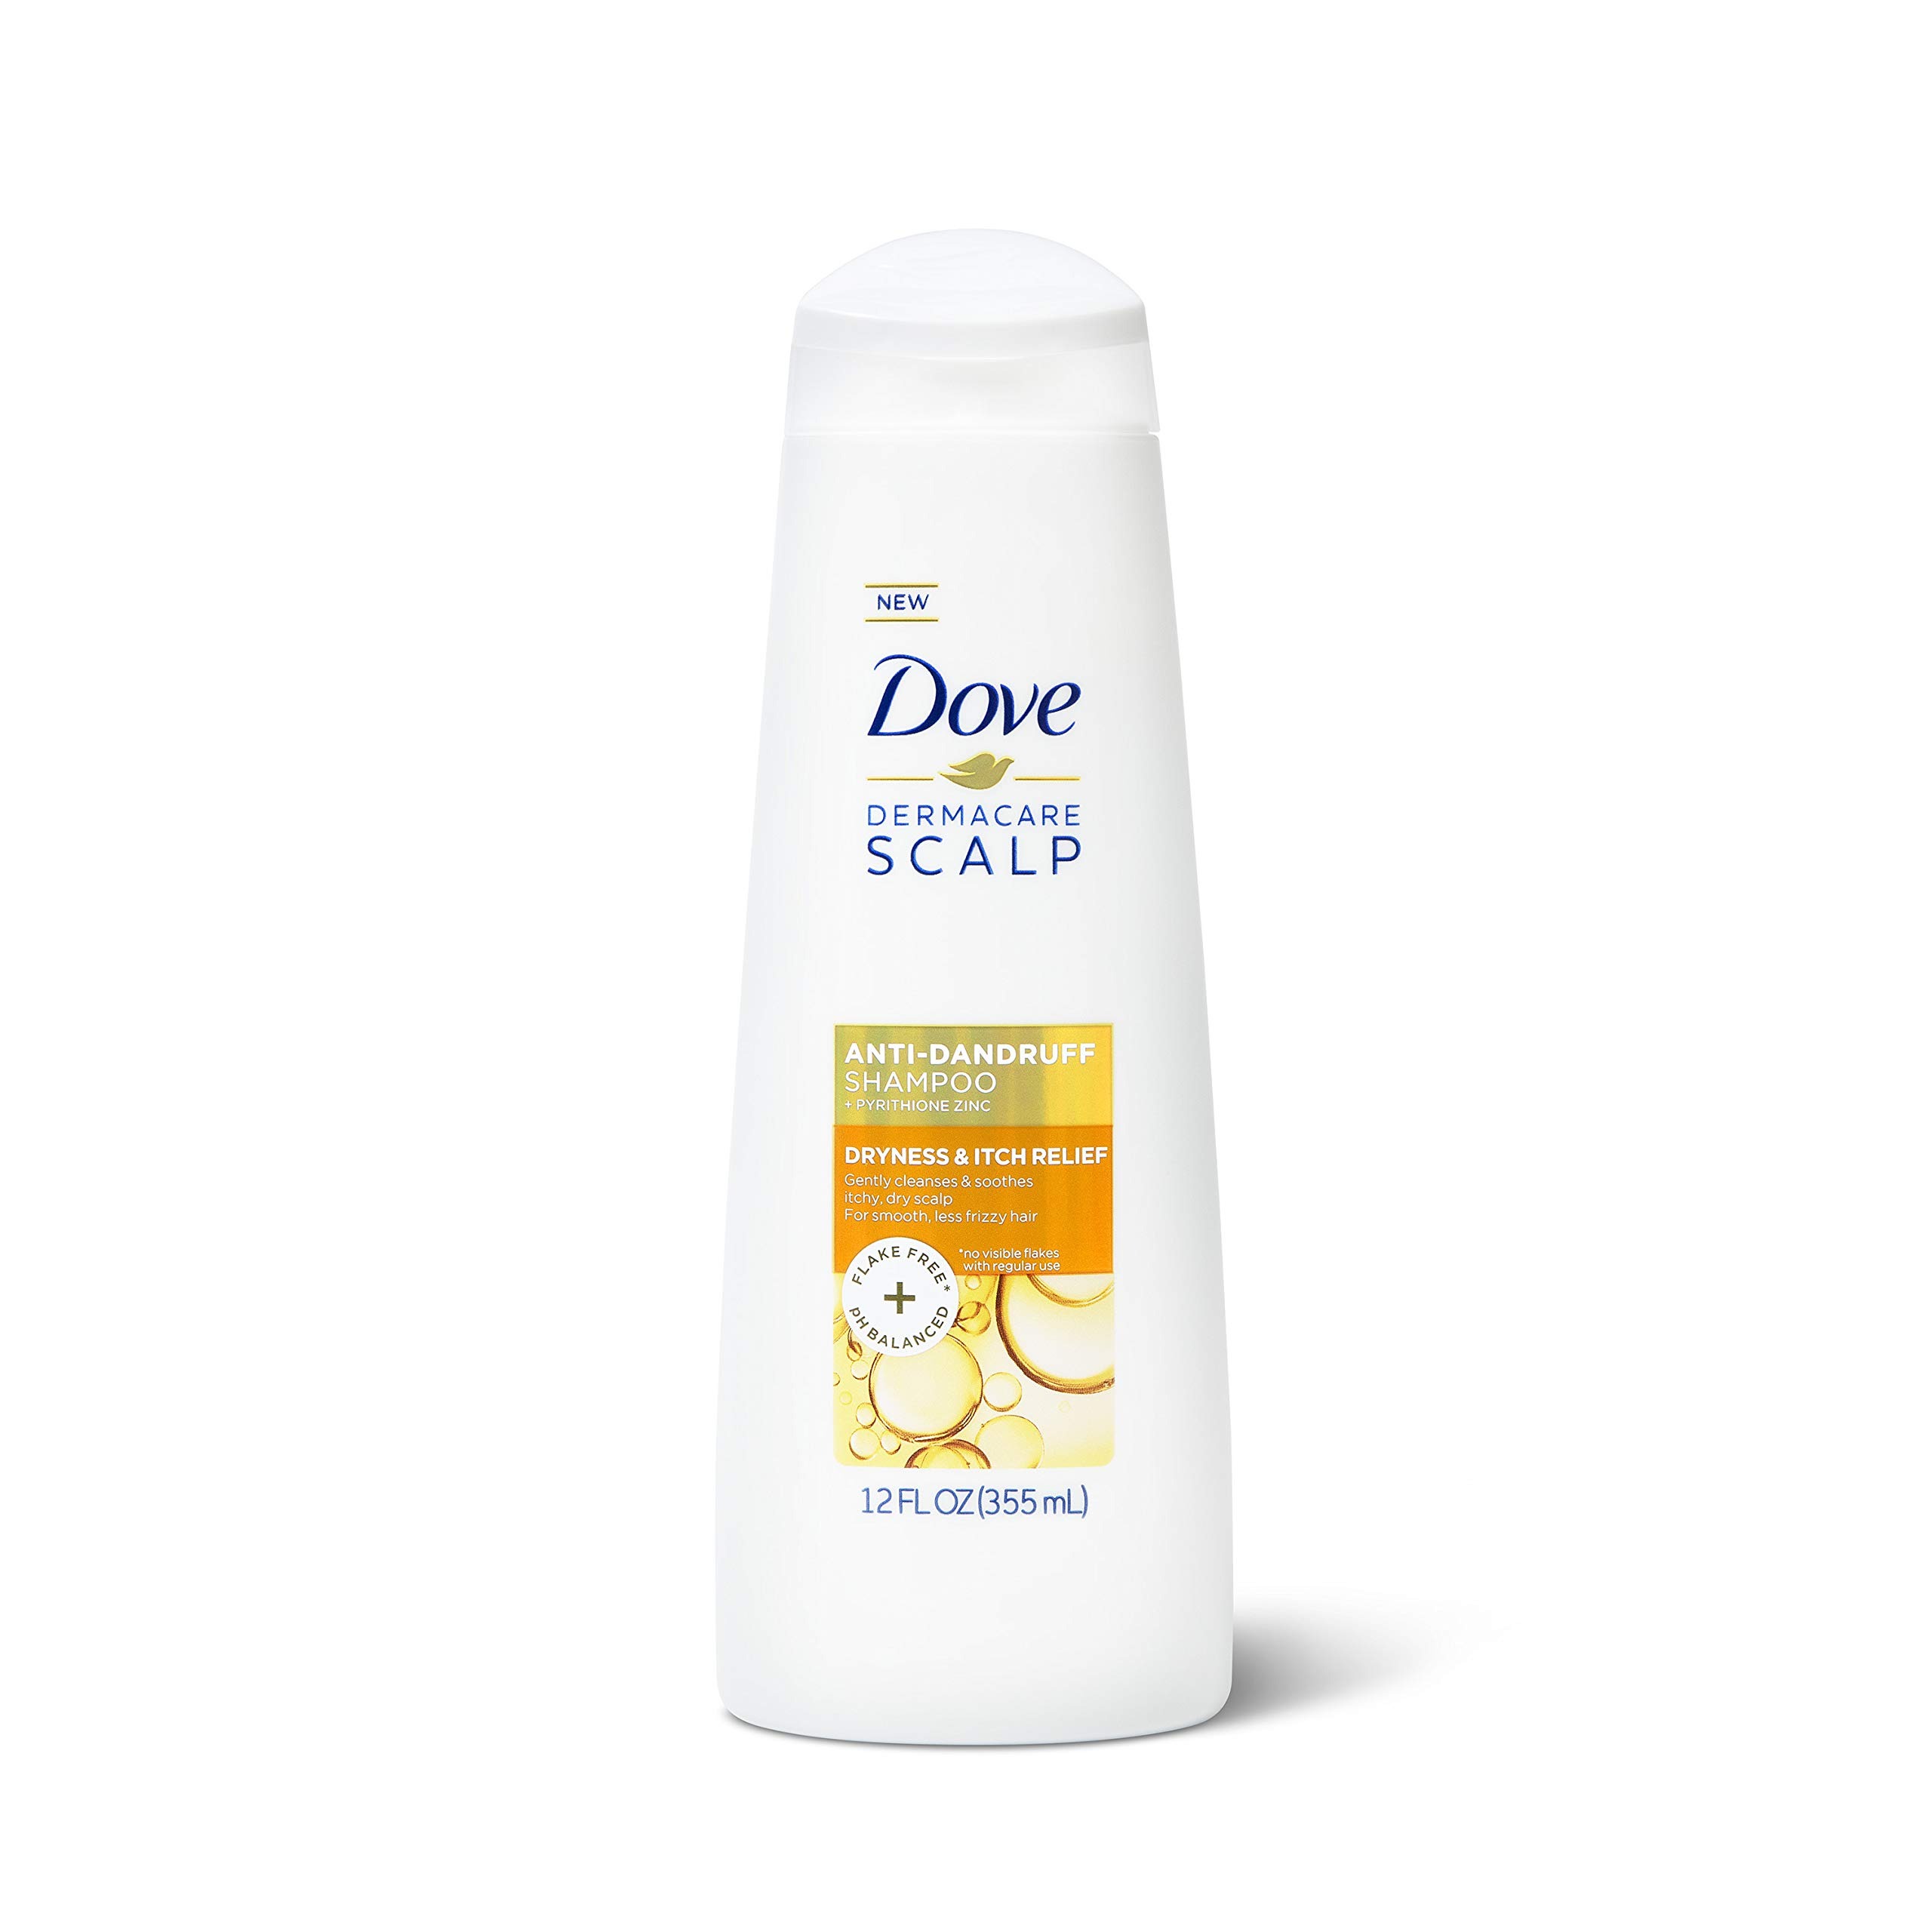
Item Name: Dove DermaCare Scalp Anti Dandruff Shampoo for Dry and Itchy Scalp Dryness and Itch Relief Dry Scalp Treatment with Pyrithione Zinc 12 oz
Bullet Point 1: DERMACARE ANTI DANDRUFF SHAMPOO: Dove Dermacare Scalp Anti-Dandruff Shampoo cleanses to leave hair flake free* *no visible flakes with regular use
Bullet Point 2: SHAMPOO FOR ITCHY SCALP: Dove Dermacare Anti-Dandruff Shampoo works as a dry scalp treatment to hydrate and sooth a dry and itchy scalp
Bullet Point 3: HAIR CARE FOR SCALP RELIEF: This scalp shampoo cleanses and nourishes to reduce scalp redness and relief itchiness
Bullet Point 4: FRAGRANT DANDRUFF TREATMENT: This anti-dandruff shampoo delivers the fragrant and indulgent aroma of coconut and shea butter
Bullet Point 5: PH BALANCED HAIR PRODUCTS: Dove Dermacare Scalp Anti-Dandruff Shampoo has a pH balanced dry scalp shampoo formula
Bullet Point 6: DANDRUFF SHAMPOO FOR FRIZZ CONTROL: Besides tackling flakes, this anti-dandruff shampoo smooths strands for less frizzy hair
Value: 12.0
Unit: FL OZ

Price: 5.99